Matsuho Battery Site

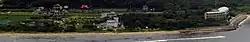
Tokushima Domain Matsuho Battery Site

The was a Bakumatsu period coastal artillery battery erected by Tokushima Domain on the Seto Inland Sea coast of what is now the Iwaya neighborhood of the city of Awaji, Hyōgo Prefecture in the Kansai region of Japan. The ruins were designated a National Historic Site in 2006, with the area under protection extended in 2011